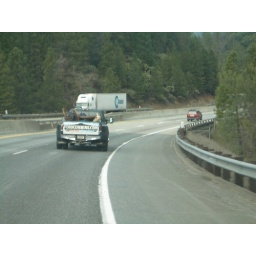
There is a cute dog sticking is head out from under the table